Thomas Keller

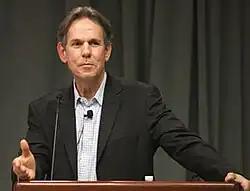
Keller in 2009

Thomas Aloysius Keller (born October 14, 1955) is an American chef, restaurateur and cookbook author. He and his landmark Napa Valley restaurant, the French Laundry in Yountville, California, have won multiple awards from the James Beard Foundation, including Best California Chef in 1996 and Best Chef in America in 1997. The restaurant was a perennial winner in the annual "Restaurant" list of the Top 50 Restaurants of the World; the voting process has since been changed to disallow previous winners from being considered.